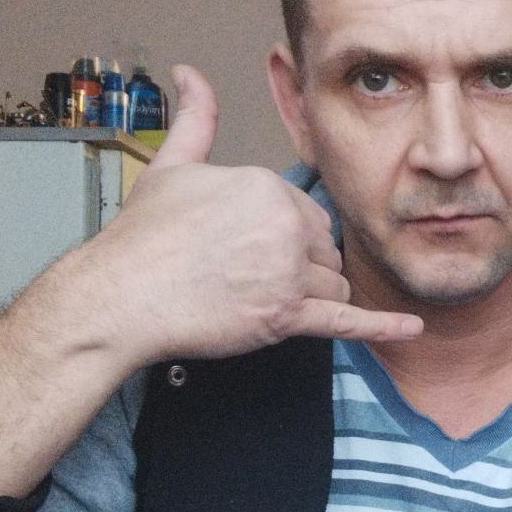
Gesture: call